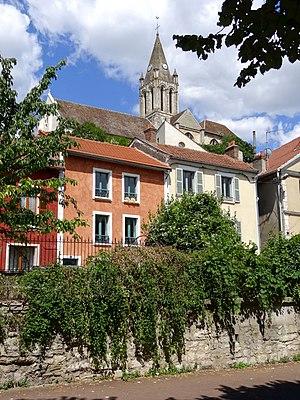
Quai des martyrs de la Résistance et église Saint-Maclou.
L’église Saint-Maclou est une église catholique paroissiale située à Conflans-Sainte-Honorine, en France. Ses parties les plus anciennes remontent au deuxième et troisième quart du XIIᵉ siècle. Une autre thèse avance une origine de la fin du Xème siècle, ce que corroborerait son vocable "Saint-Maclou" donné par l'évêque de Paris, suzerain du lieu. Ce sont la nef basilicale, la base du clocher central et certains éléments de la première travée du chœur. Ces parties sont de style roman tardif, comme le montrent les chapiteaux sculptés autour de la base du clocher notamment, ainsi que la voûte d'ogives archaïque de cette même travée. Cependant, les piles cantonnées de multiples colonnettes, la modénature évoluée, le recours aux voûtes d'ogives pour les parties orientales, et l'emploi systématique de l'arc brisé, annoncent déjà l'architecture gothique.